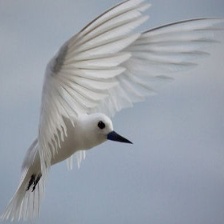
Species: FAIRY TERN
Scientific name: STERNULA NEREIS